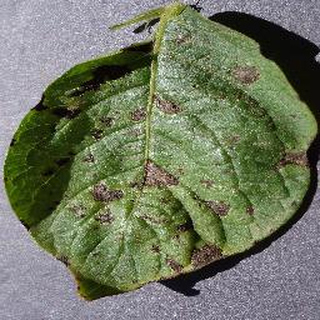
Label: potato_early_blight